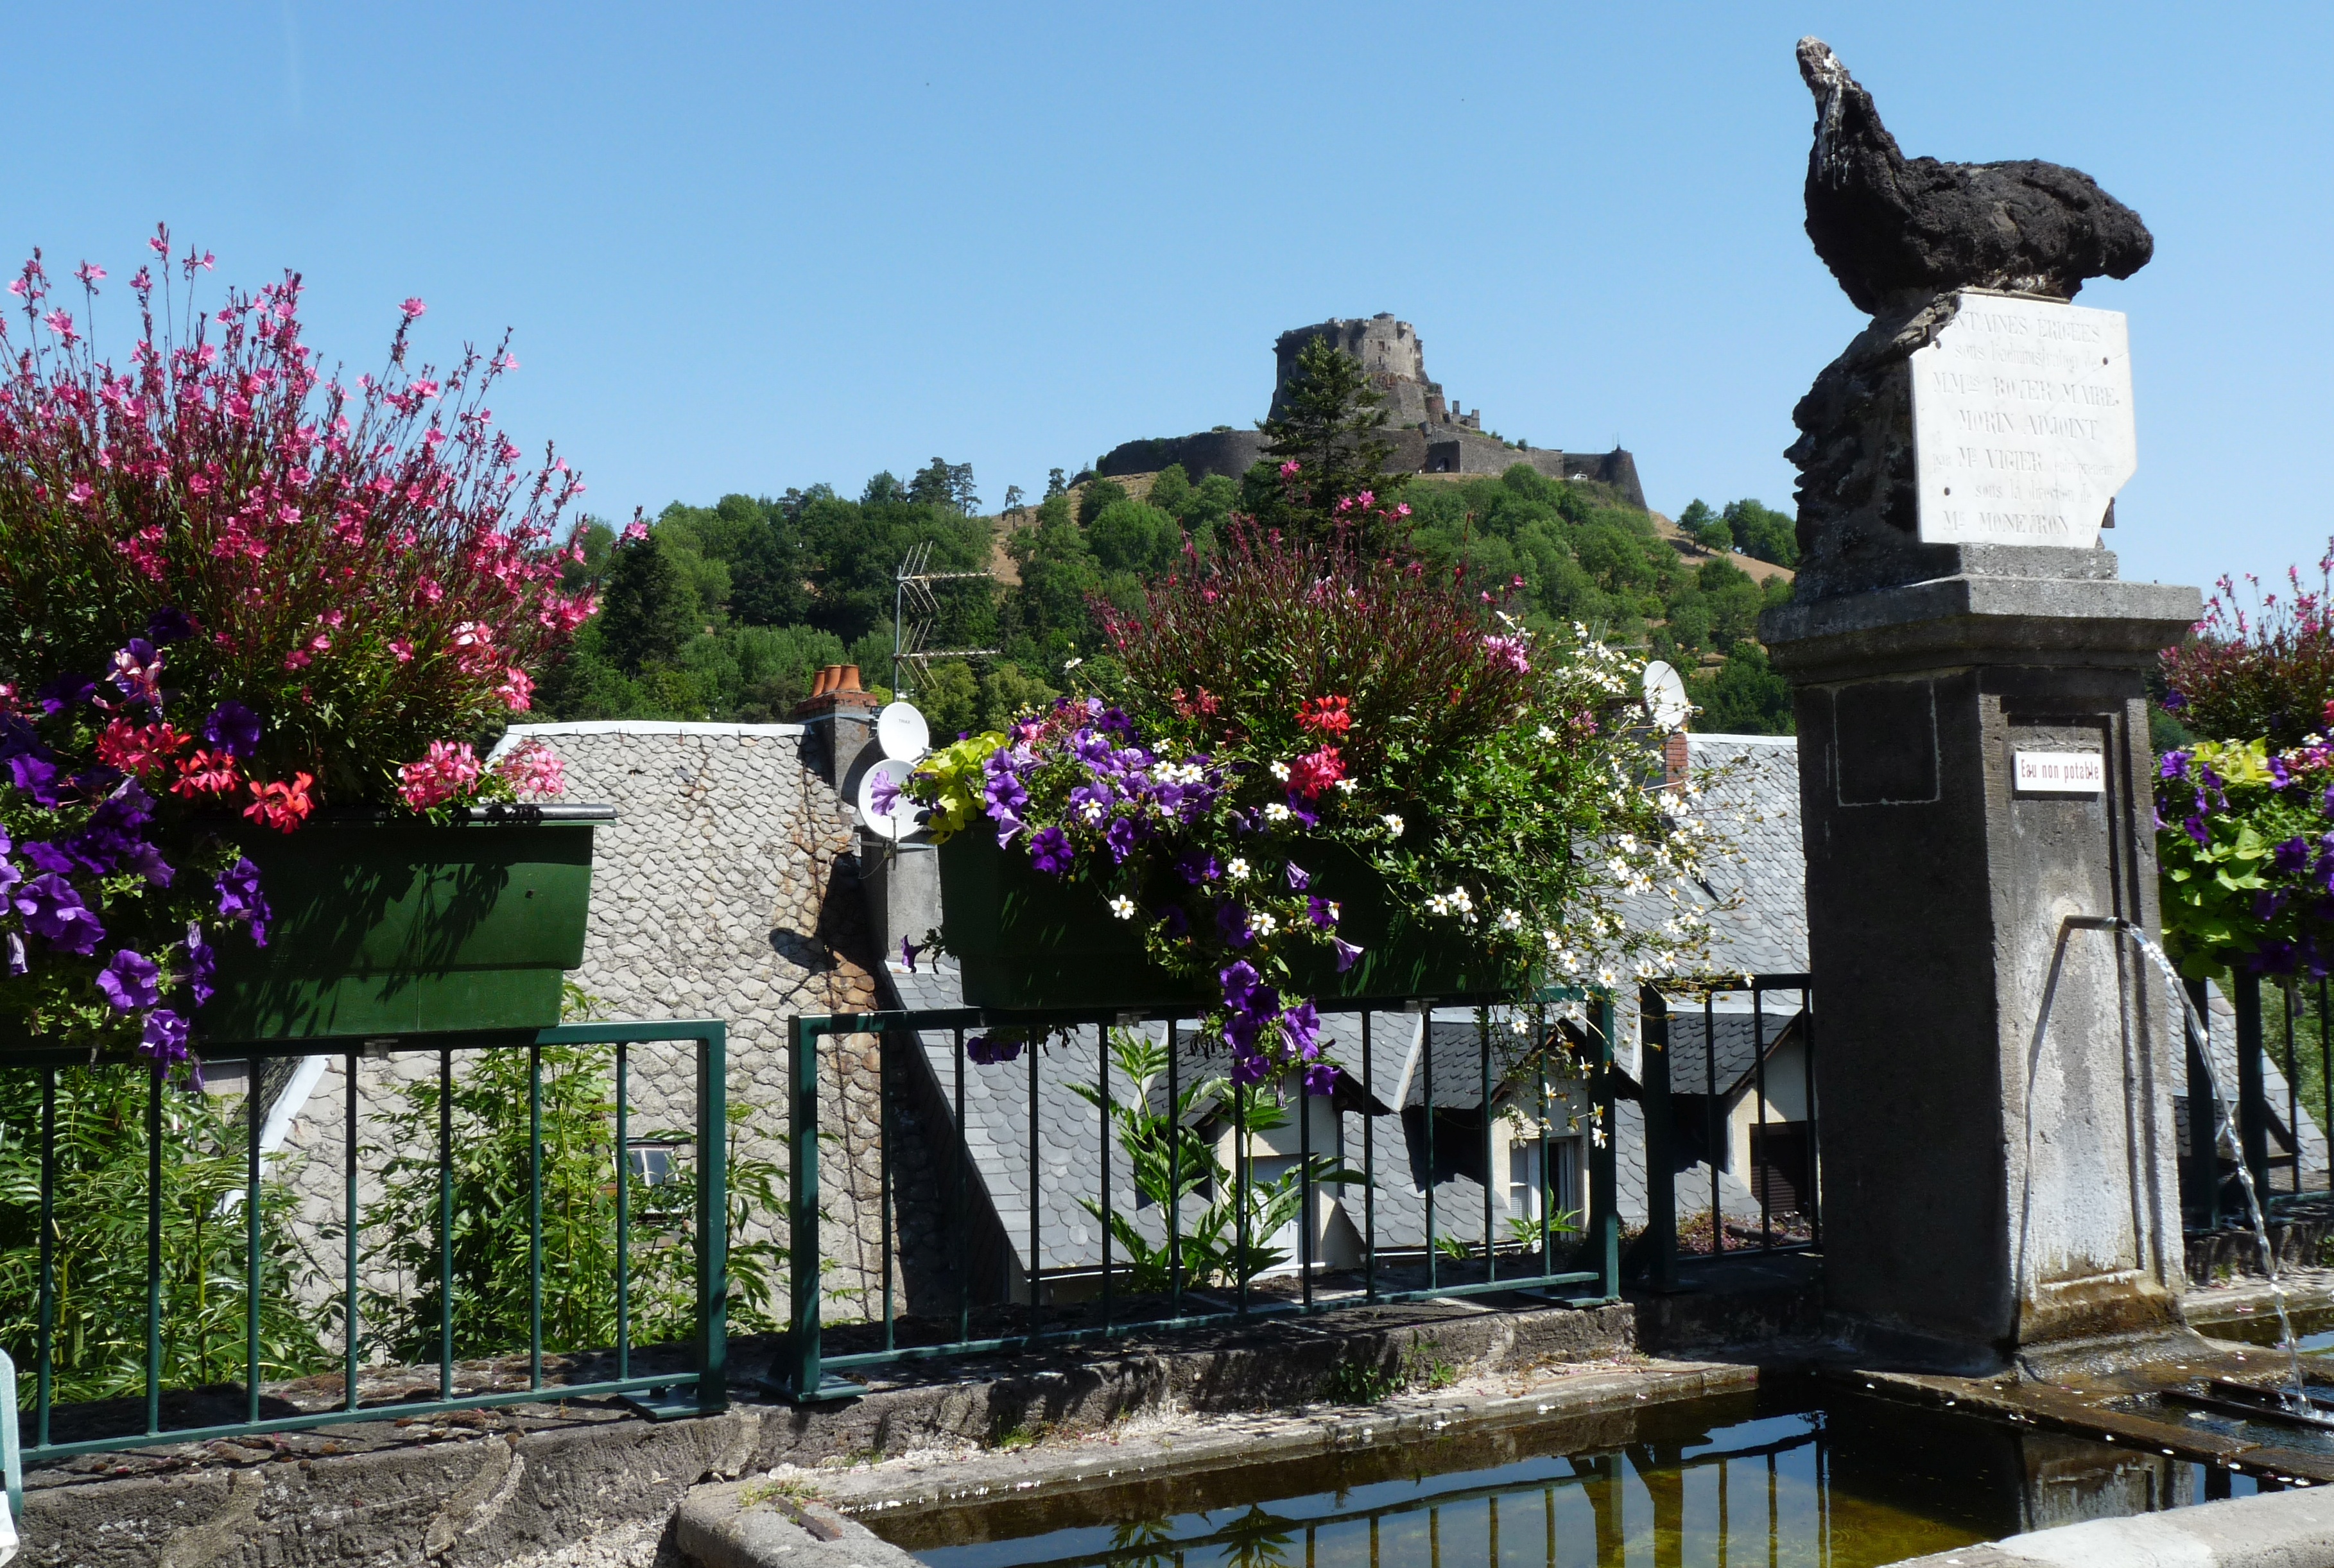
murol, auvergne, france, flower, plant, tree, tourist attraction, monument, spring, cemetery, sky, tourism, garden